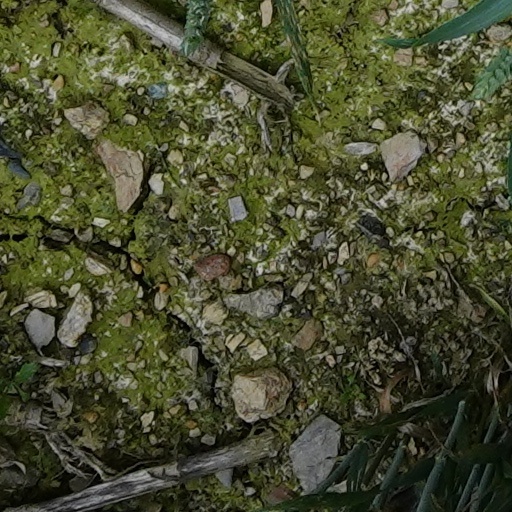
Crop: wheat